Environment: real
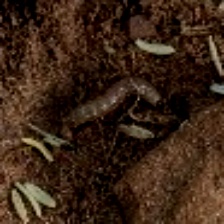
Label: fall_armyworm